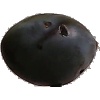
Label: Plum 3